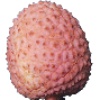
Label: Lychee 1